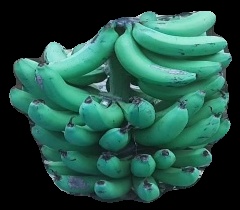
Variety: pachbale
Grade: grade3